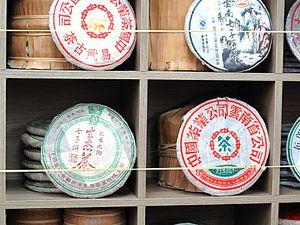
Le marché de Seomun est le plus grand marché de rue traditionnel de Daegu, en Corée du Sud, contenant plus de 4 000 magasins. Le marché de Seomun est particulièrement connu comme une source de textiles et de services de couture, un ingrédient clé de l'industrie de la mode de Daegu.